Portugal at the FIFA World Cup

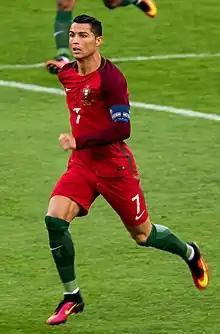
Cristiano Ronaldo in 2016

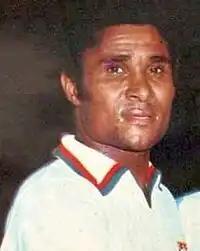
Eusébio as Portugal's captain against Argentina

Eusebio's nine goals at the 1966 FIFA World Cup made him that tournament's top goalscorer, which also won him the Bronze Ball.